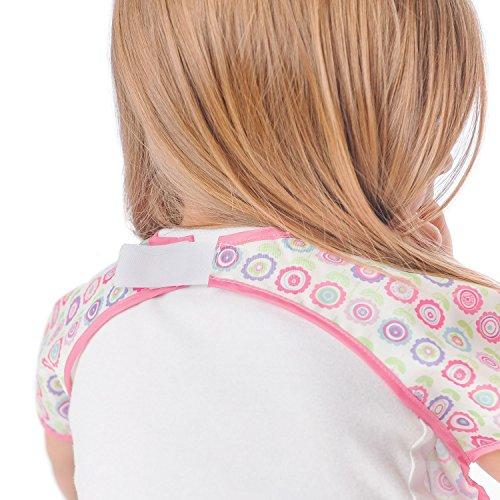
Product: Bumkins Junior Bib / Short Sleeve Toddler Bib / Smock 1-3 Years, Waterproof, Washable, Stain and Odor Resistant – Bloom
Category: Baby Products | Feeding
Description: SOFT YET STRONG – Made from Bumkins signature waterproof, stain, and odor resistant fabric that’s both durable and soft, our bibs stand up to messes, yet are lightweight and comfortable.
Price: $9.66